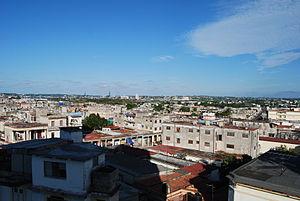
Diez de Octubre est la plus peuplée des quinze municipalités de la ville de La Havane à Cuba. Elle comptait 227 293 habitants en 2004 pour une superficie de 12 km².